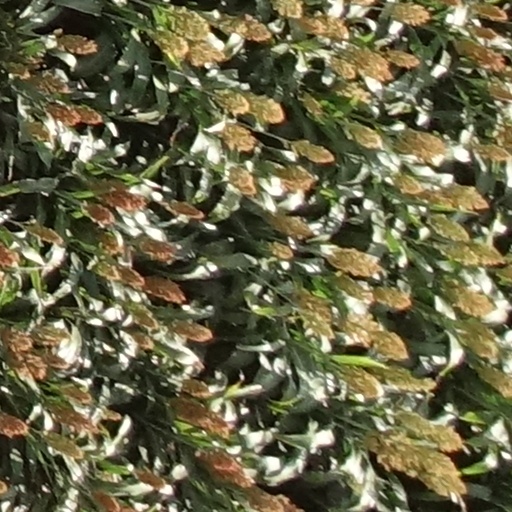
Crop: sorghum